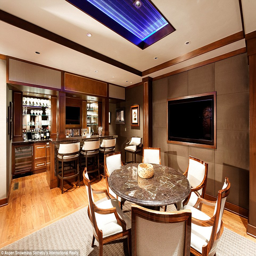
care for a drink ? a full bar complements the seating areas in the room